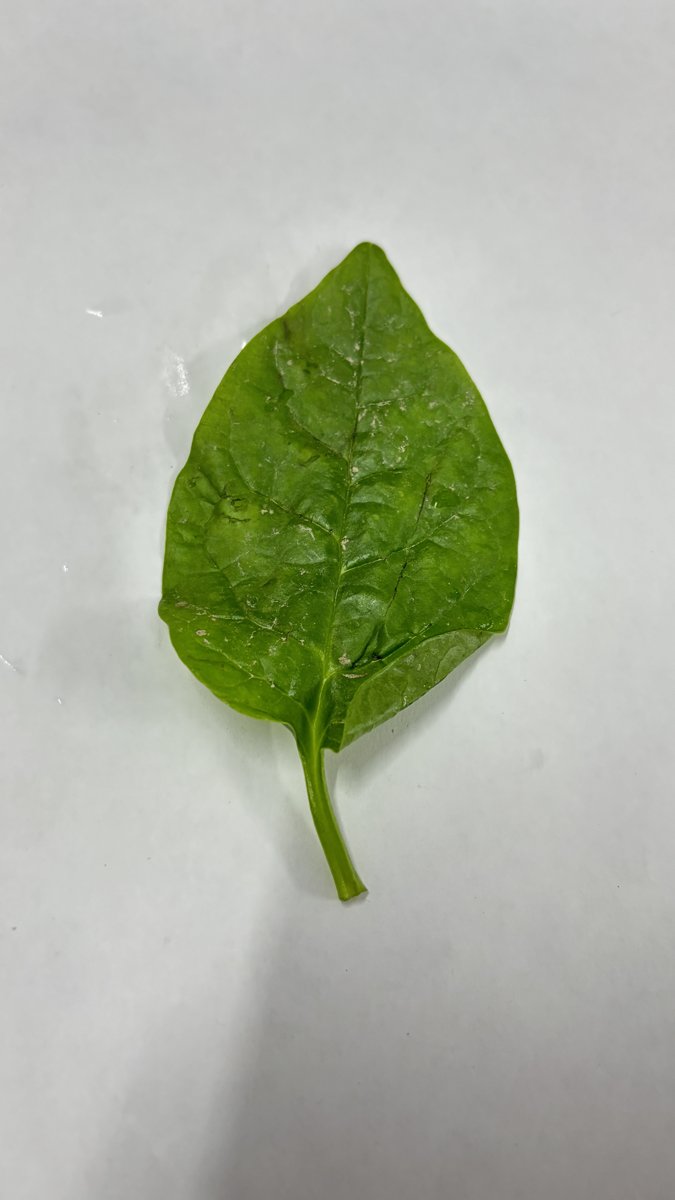
Label: Healthy-Leaf